Valsad district

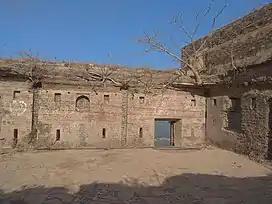
Fort of Parnera

Wilson Hills is located in Dharampur tehsil. Wilson Hills was named in memory of Lord Wilson, the Governor of Bombay from 1923 to 1928, by Vijay Devji, the last King of Dharampur. A monument to their memory remains on the peak.